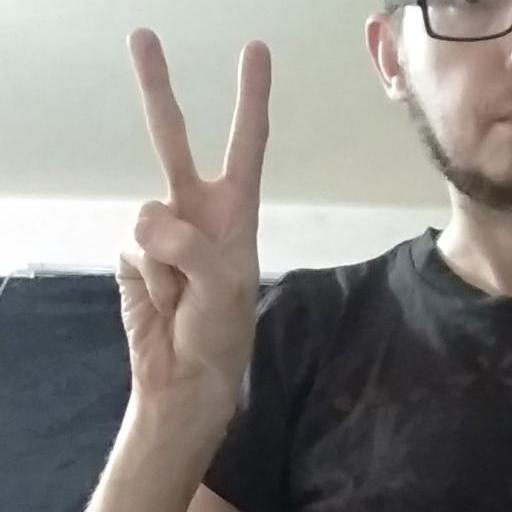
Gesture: peace